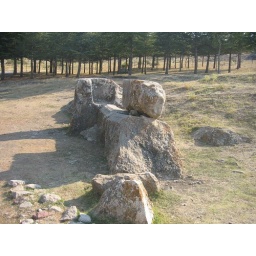
A water basin carved in the shape of a lion infront of temple I. Turkey.